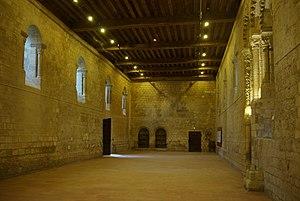
Prieuré de Saint-Cosme
Le prieuré Saint-Cosme est une fondation du chapitre de Saint-Martin de Tours, situé dans la commune de La Riche dans le département français d'Indre-et-Loire en région Centre-Val de Loire.